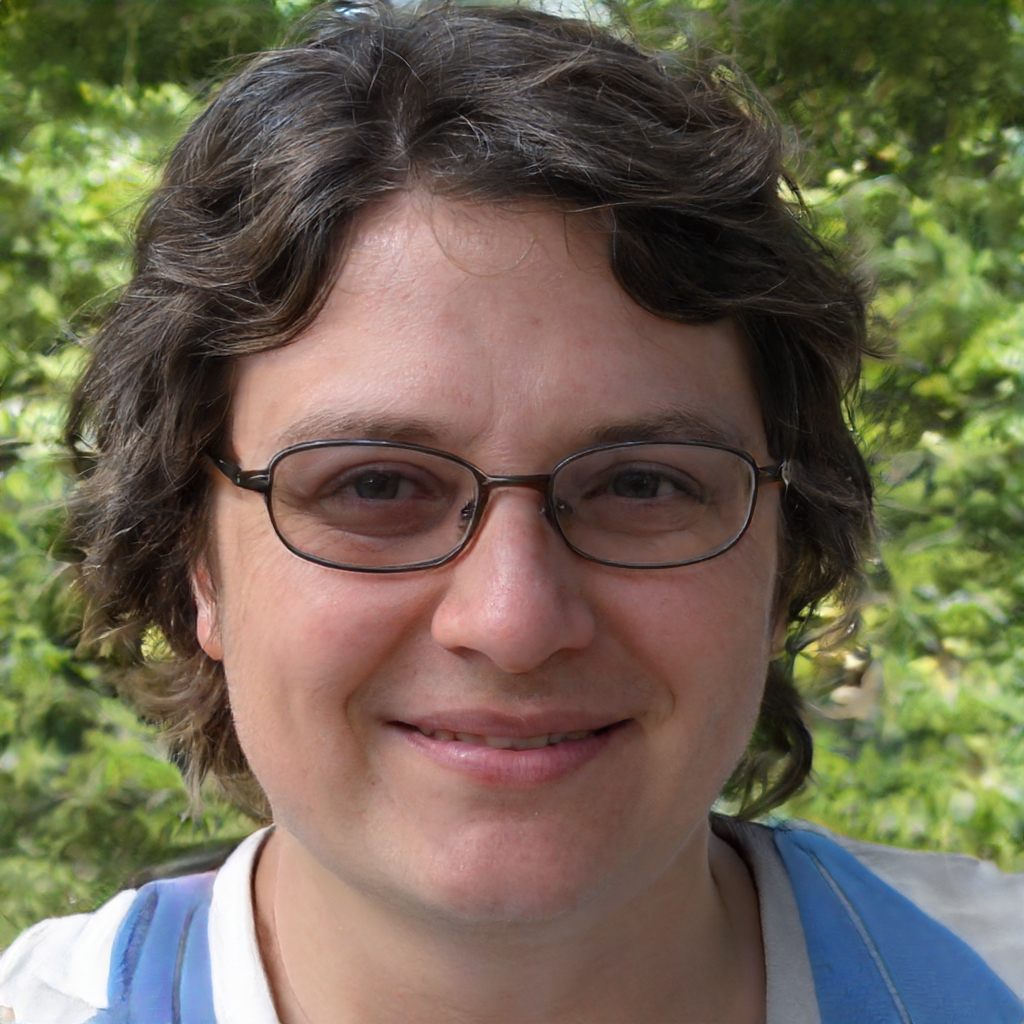
Gender: Female